The Adjustment Bureau

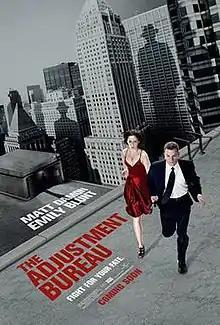
Theatrical release poster

The Adjustment Bureau is a 2011 American science fiction romantic thriller film directed and co-produced by George Nolfi in his directorial debut. The screenplay by Nolfi is loosely based on Philip K. Dick's 1954 short story "Adjustment Team". The film stars Matt Damon, Emily Blunt, Anthony Mackie, John Slattery, Michael Kelly, and Terence Stamp. It follows an ambitious young congressman who finds himself entranced by a beautiful ballerina, but mysterious forces are conspiring to prevent their love affair.